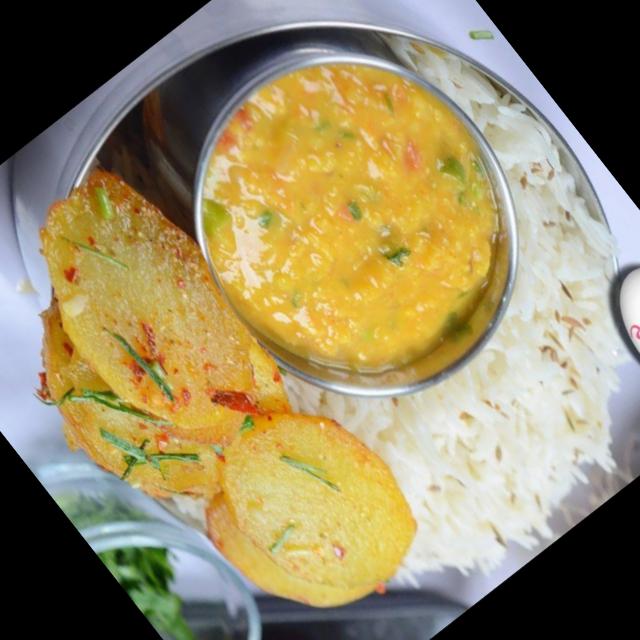
Dish: dal_makhani